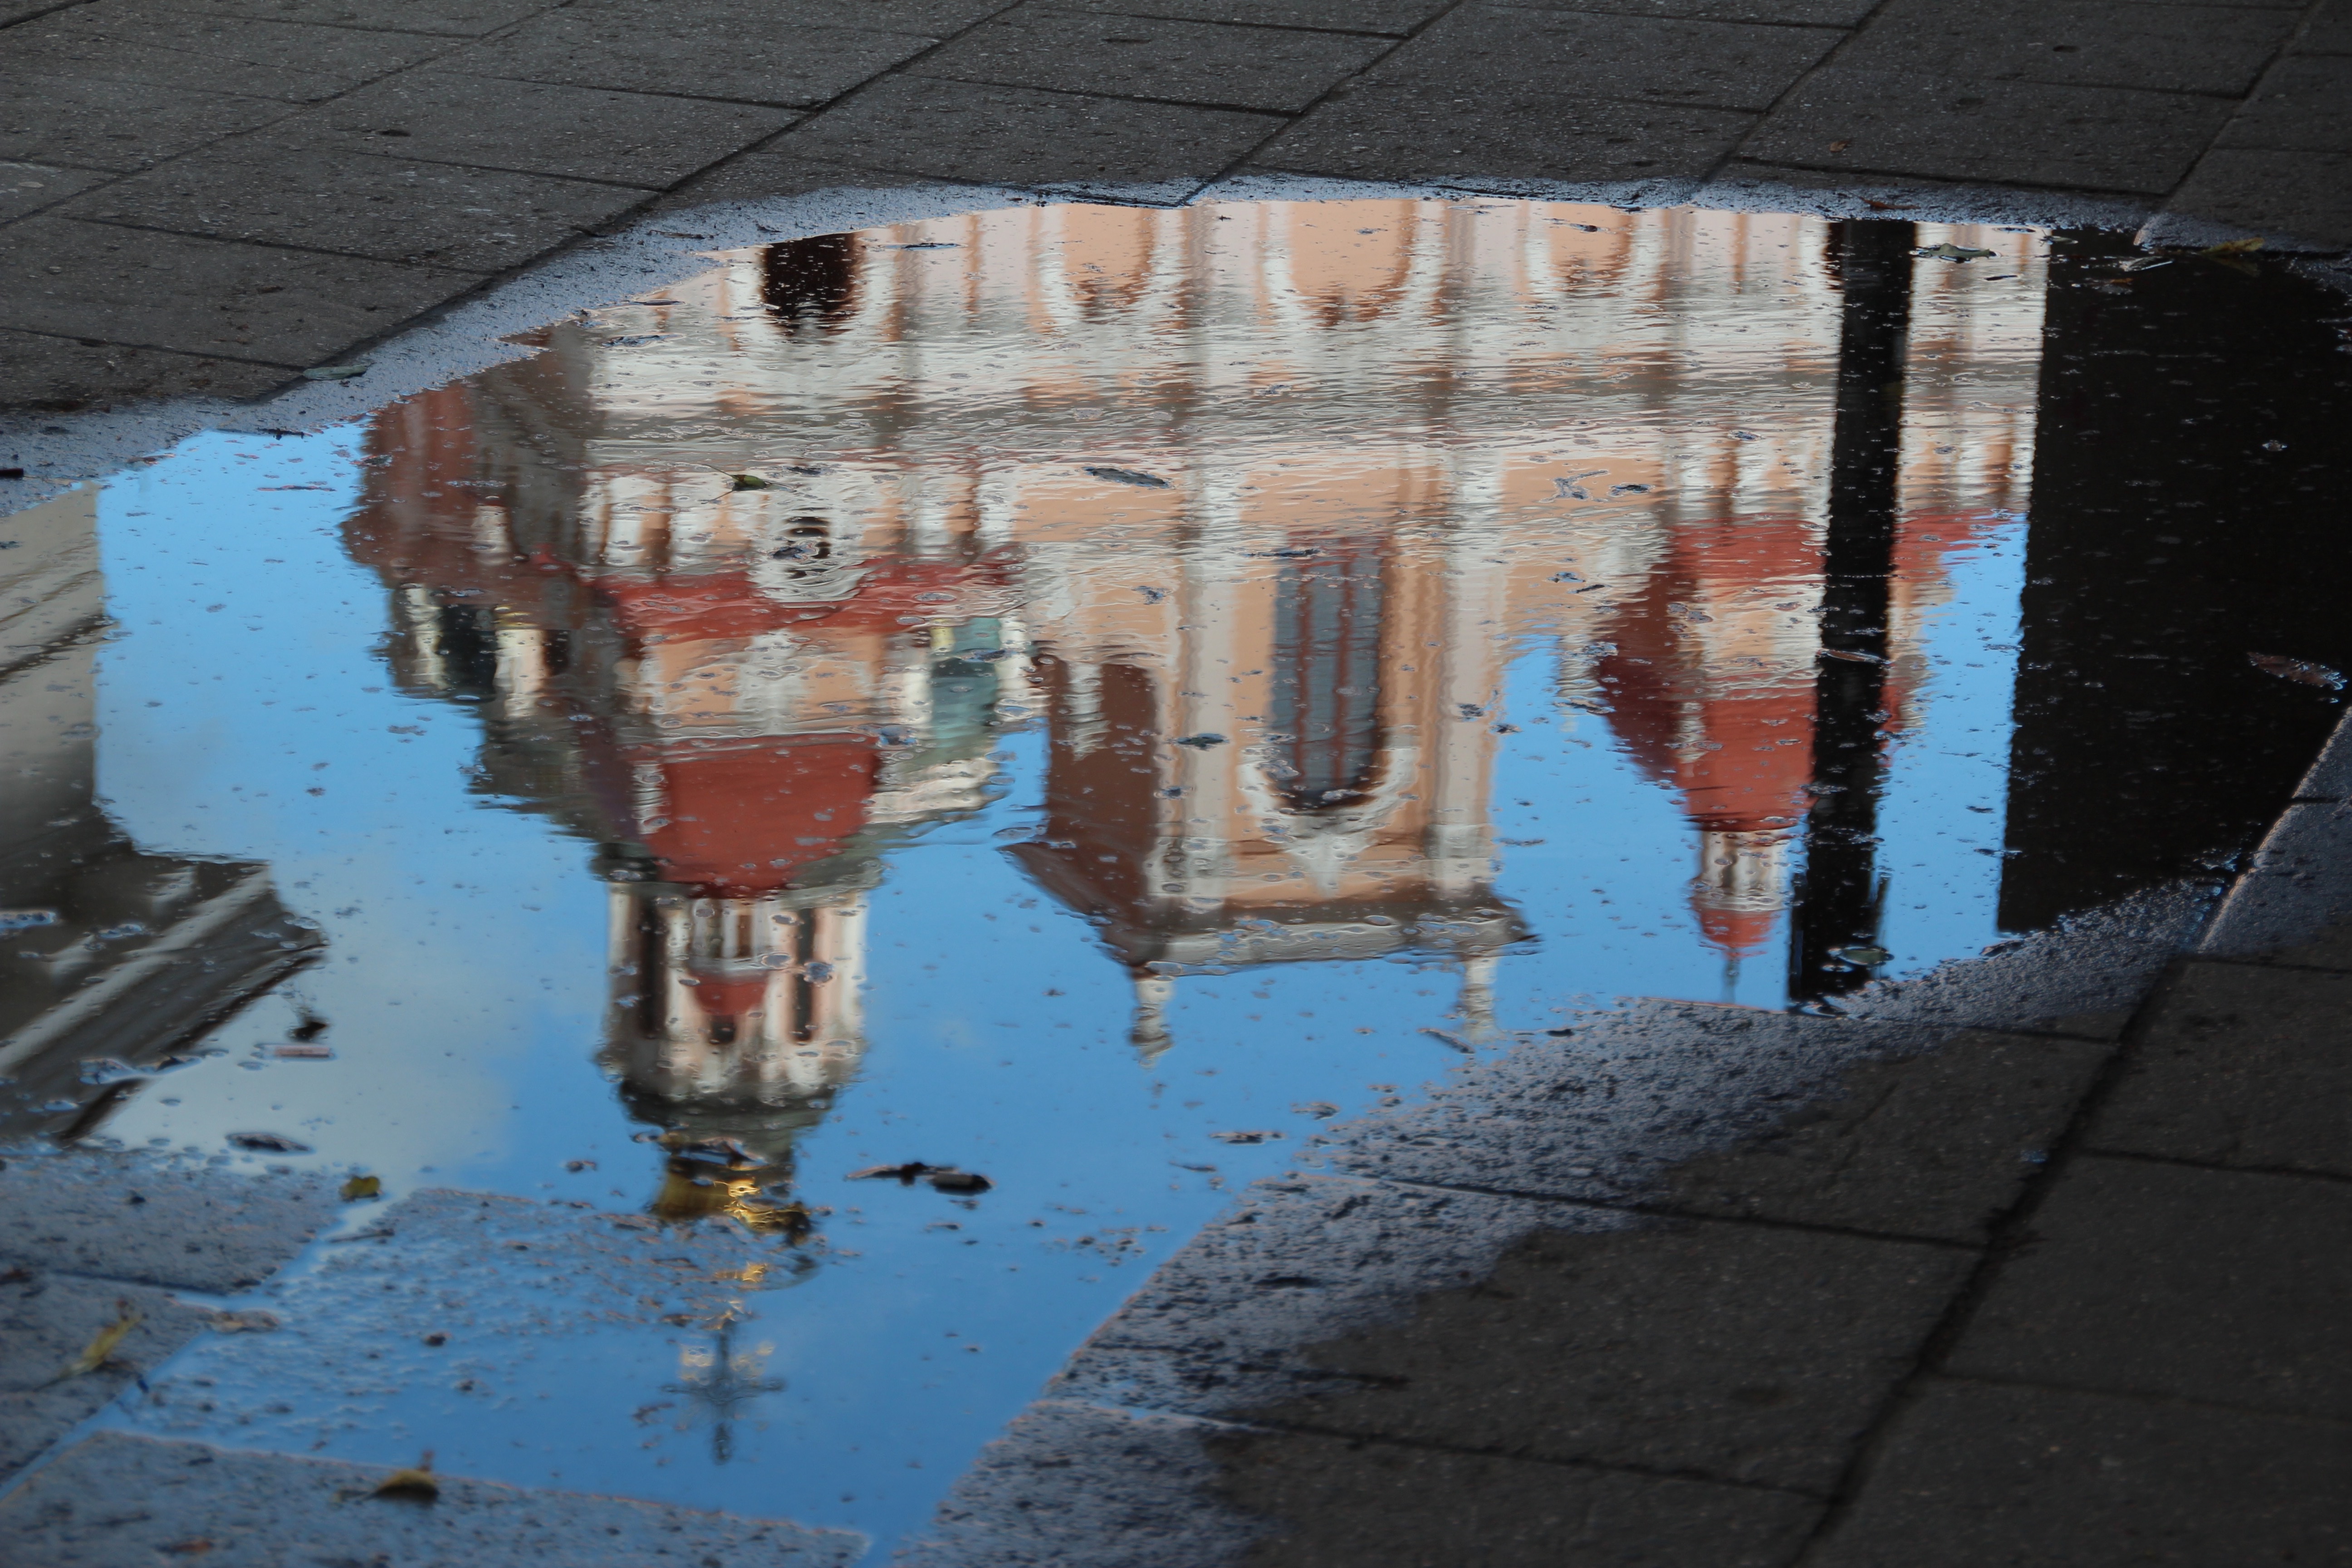
architecture, wall, reflection, color, facade, painting, old town, art, infrastructure, historically, lithuania, vilnius, mirroring, gable, eastern europe, houses facades, urban area